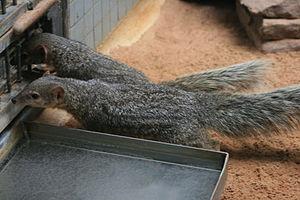
La mangouste à dix raies ou galidie à bandes étroites est la seule espèce du genre Mungitictis.